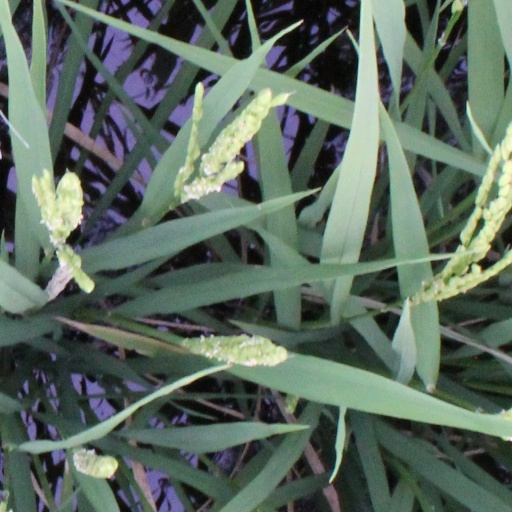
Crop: rice